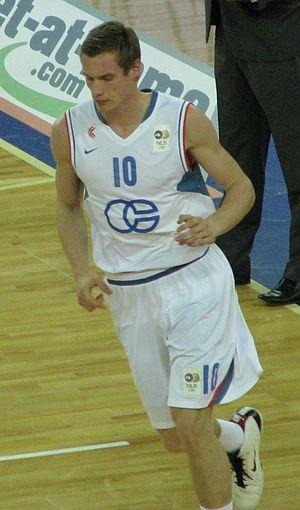
Leon Radošević, né le 26 février 1990 à Sisak, dans la République socialiste de Croatie, est un joueur croate de basket-ball, évoluant au poste de pivot.